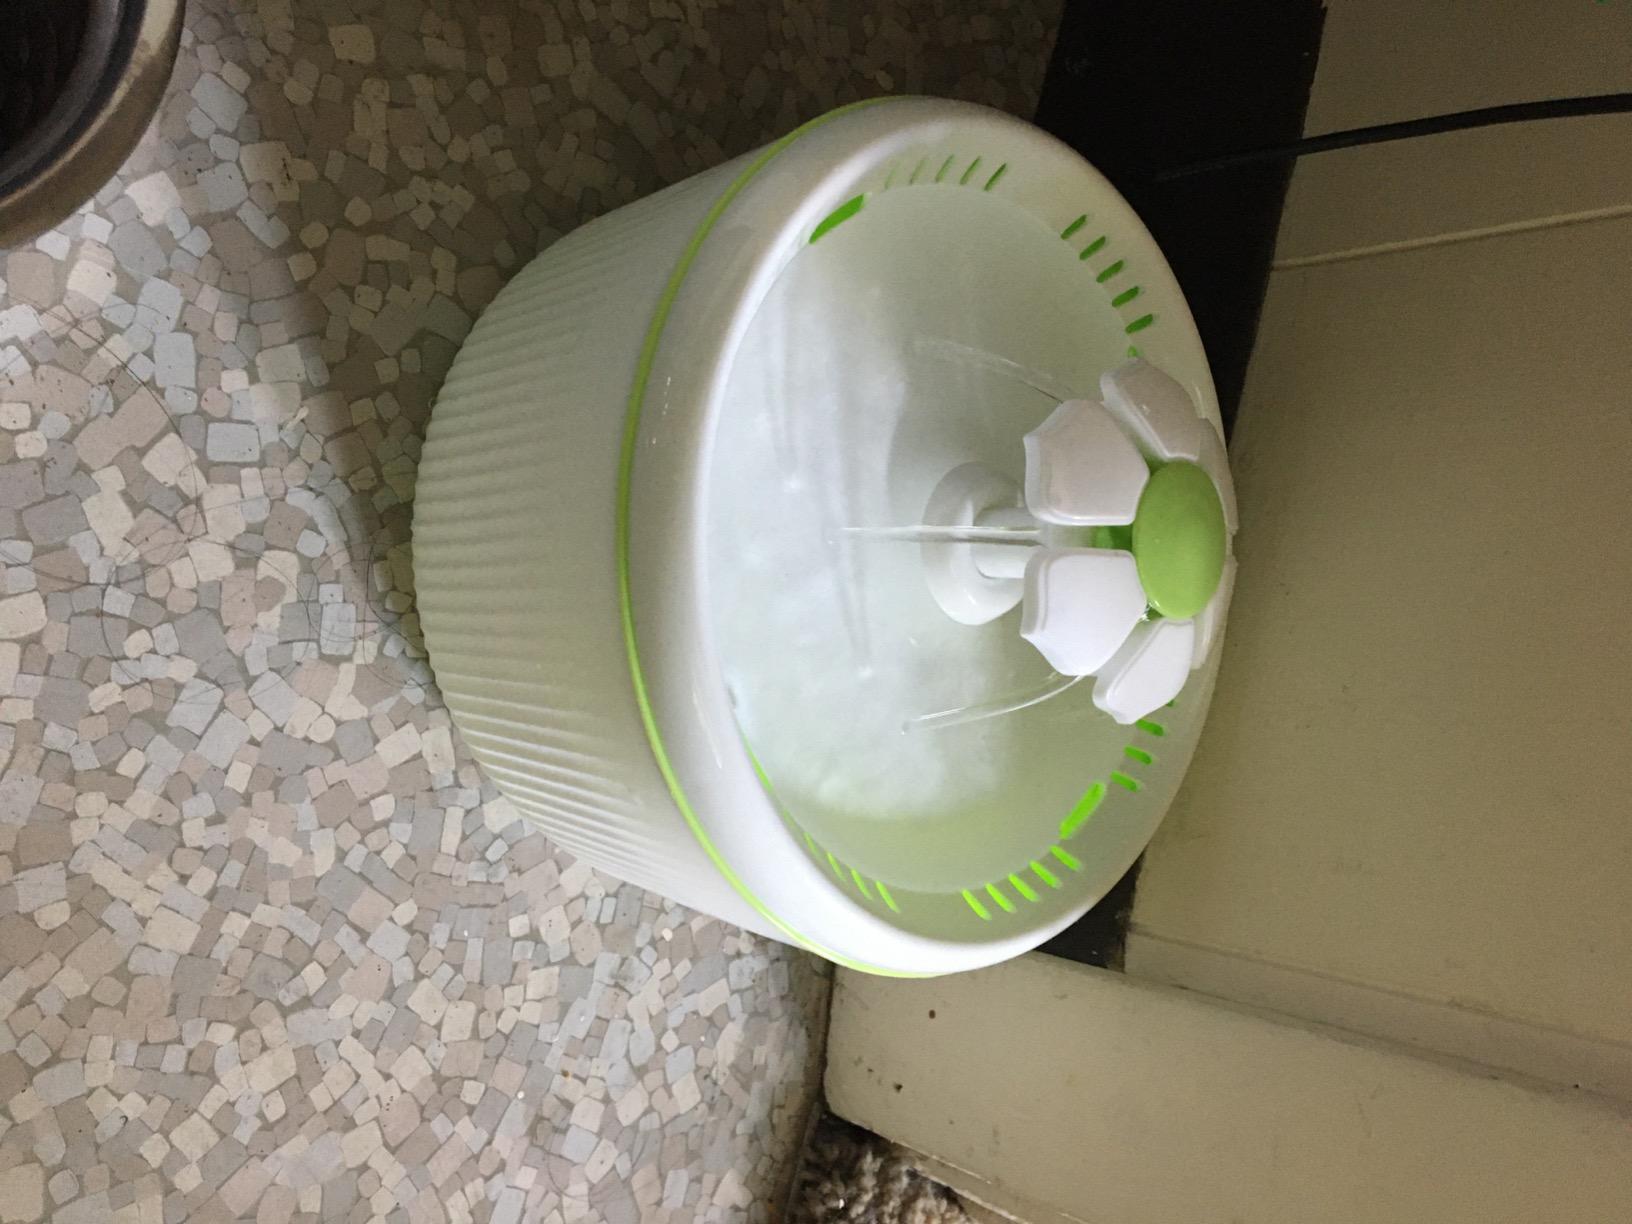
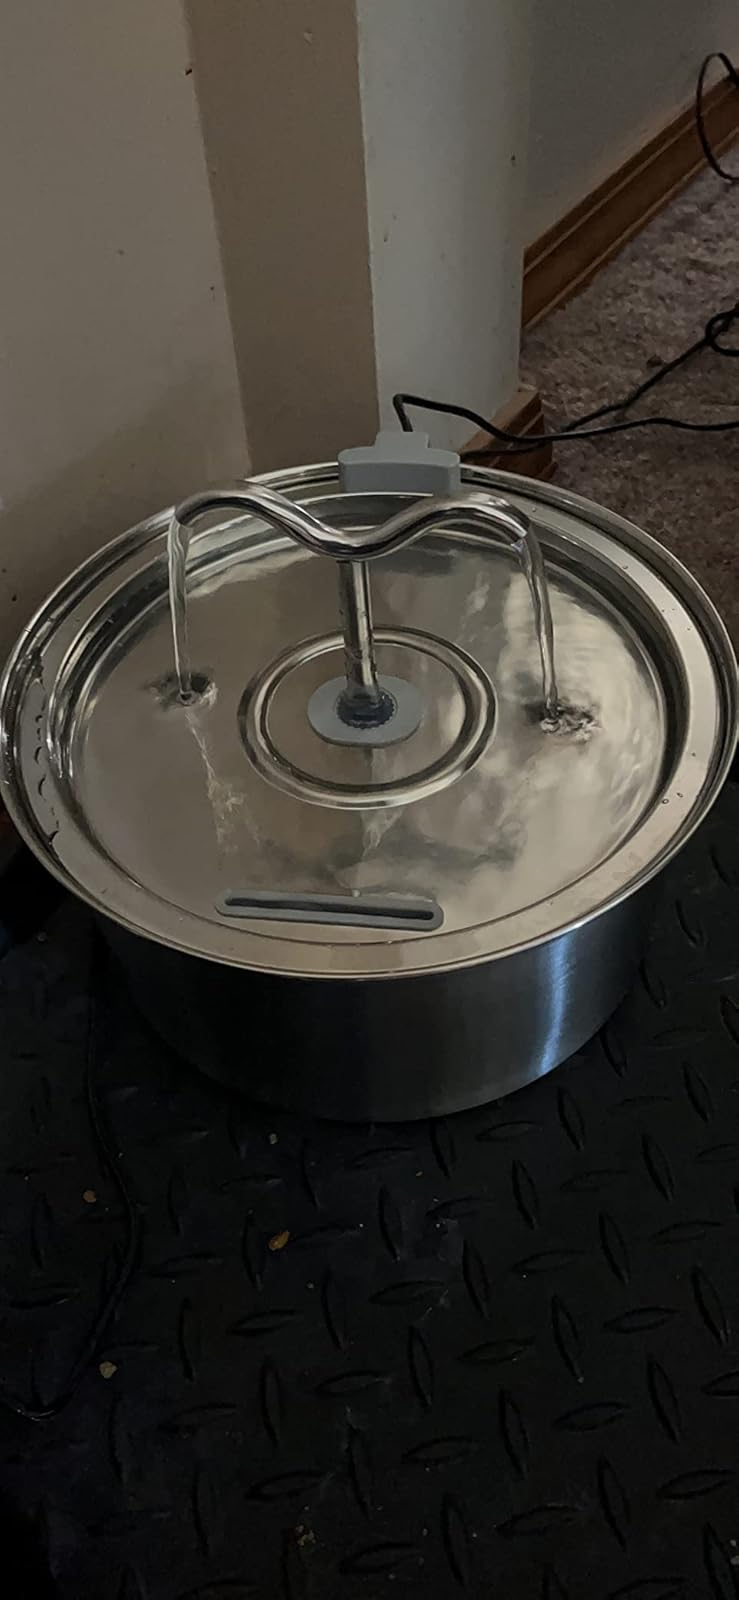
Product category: items_bowl
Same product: no